Chicago, Rock Island and Pacific Railroad

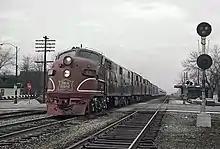
The "Golden State" at 99th Street in Washington Heights on the Rock Island mainline in April 1965

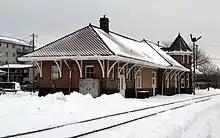
Iowa City Depot, once part of the Rock Island system

In common with most American railroad companies, the Rock Island once operated an extensive passenger service. The primary routes served were: Chicago-Los Angeles, Chicago-Denver, Memphis-Little Rock-Oklahoma City-Tucumcari, and Minneapolis-Dallas. The Rock Island ran both limited and local service on those routes, as well as locals on many other lines on its system. In 1937, the Rock Island introduced diesel power to its passenger service, with the purchase of six lightweight "Rocket" streamliners.